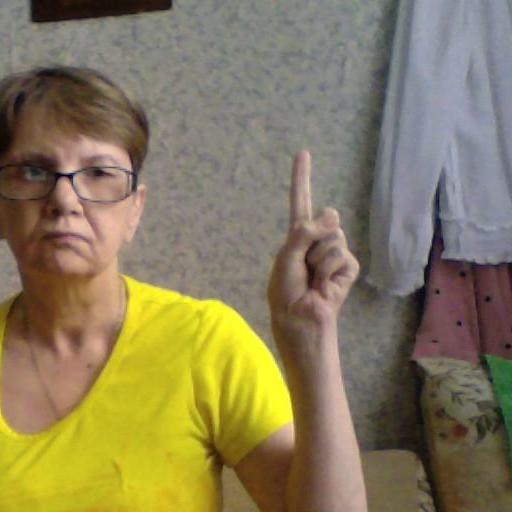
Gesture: one